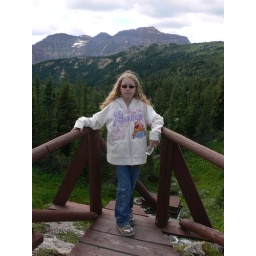
Daughter, standing over top of a water fall.